Borodino-class battleship

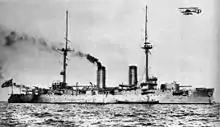
"Iwami" at anchor

The Japanese substantially rebuilt "Oryol" and recommissioned her in June 1907 with the name of "Iwami". To reduce her top weight, they cut down her superstructure and repositioned her guns. In addition, her boilers were replaced by an unknown number of Japanese-built Miyabara boilers and she was rearmed with Japanese-made guns. These changes reduced her displacement to approximately and her crew now totaled 750 officers and crewmen.